Yoshimar Yotún

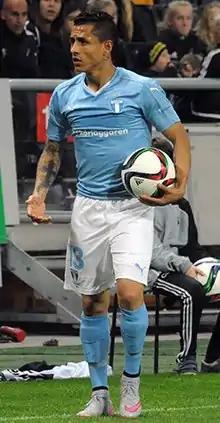
Yotún playing for Malmö FF in 2015

Víctor Yoshimar Yotún Flores (born 7 April 1990) is a Peruvian professional footballer who plays for Peruvian Liga 1 club Sporting Cristal and the Peru national team. He can play as a left back, left winger, or defensive midfielder.